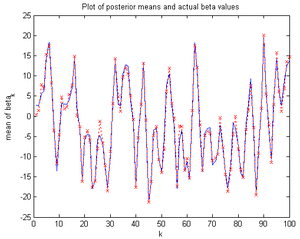
Les filtres particulaires, aussi connus sous le nom de méthodes de Monte-Carlo séquentielles, sont des techniques sophistiquées d'estimation de modèles fondées sur la simulation.